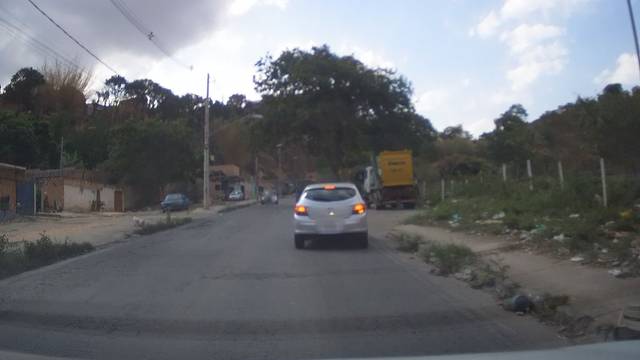
Region: Brazil
Coordinates: -19.868, -43.89